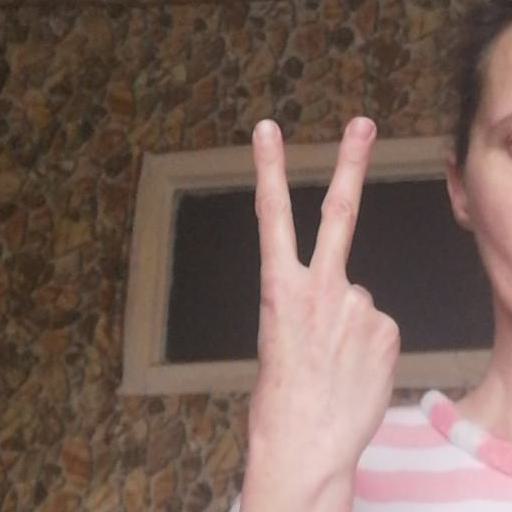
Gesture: peace_inverted